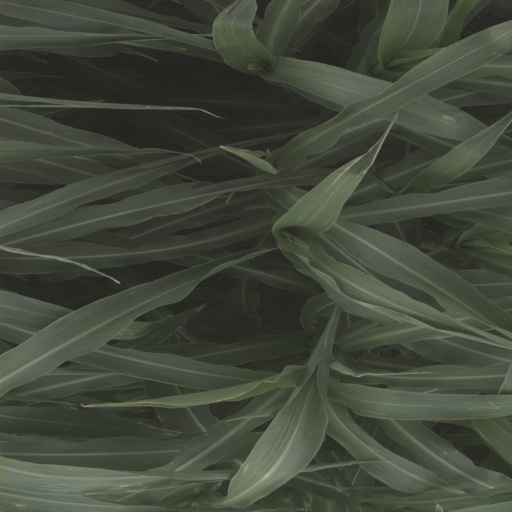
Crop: sorghum